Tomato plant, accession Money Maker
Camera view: vertical (180 deg); turntable rotation: 120 degrees
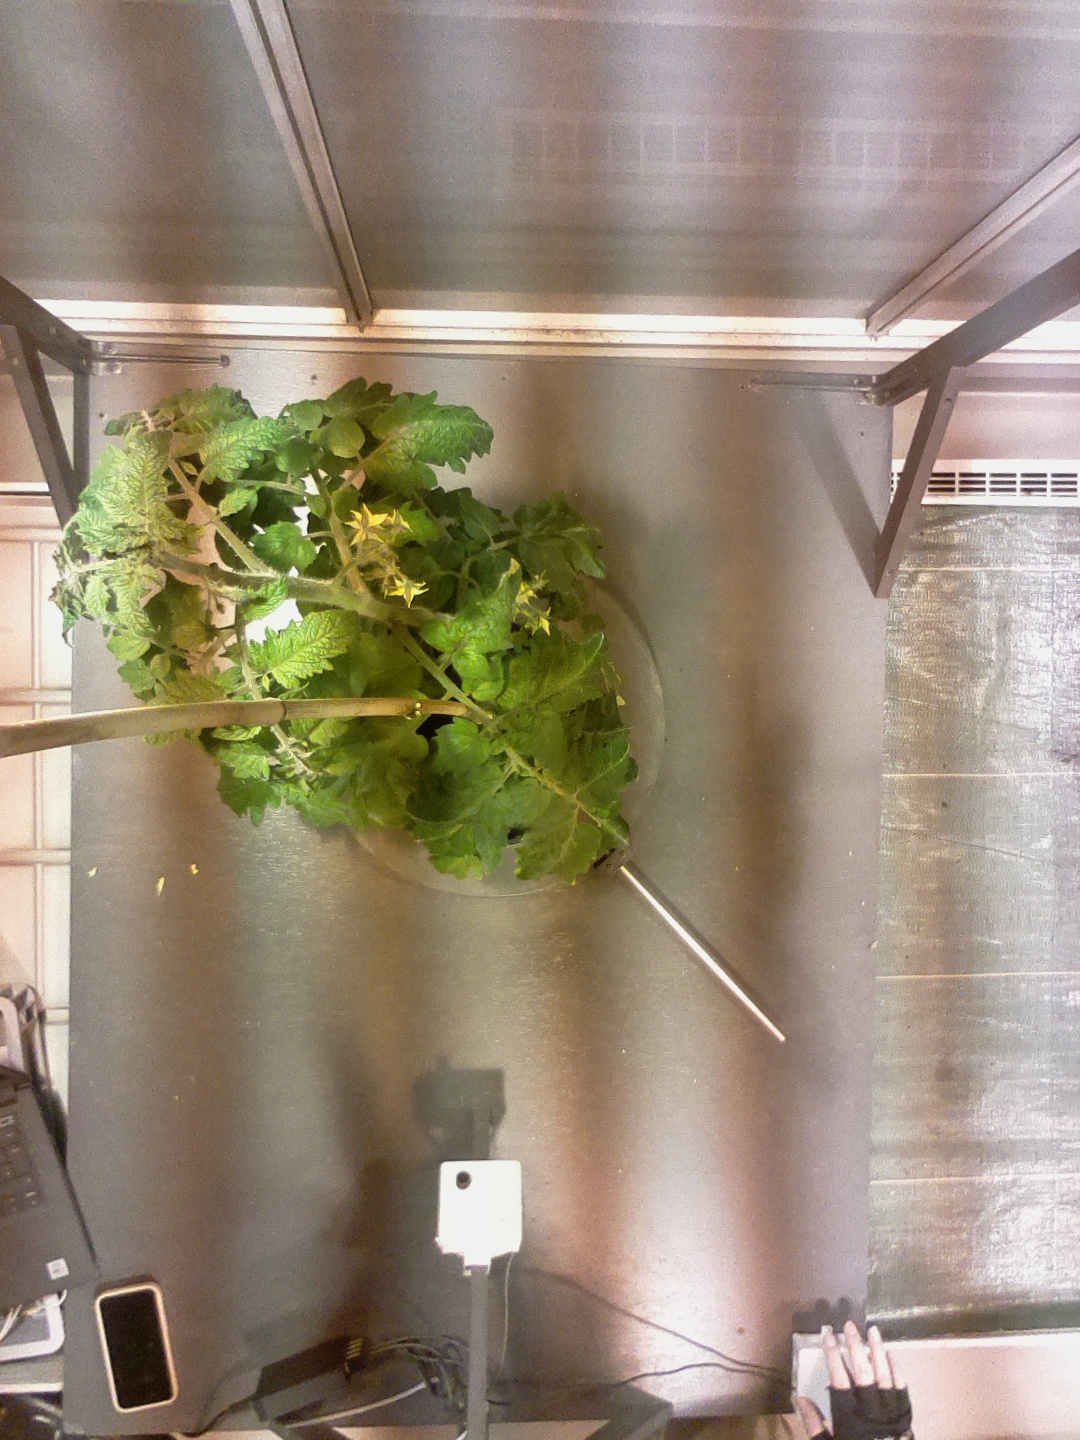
BBCH growth stage 67: Full flowering, 70%-80% of flowers open, more petals falling